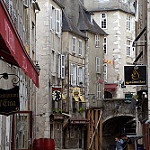
Label: street